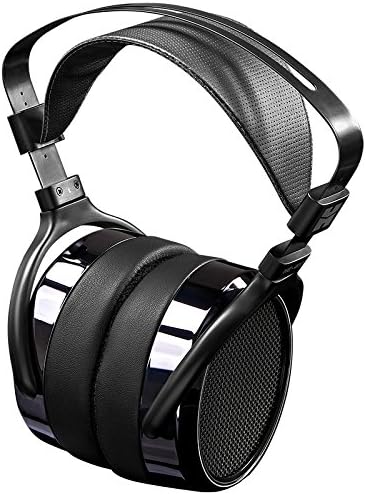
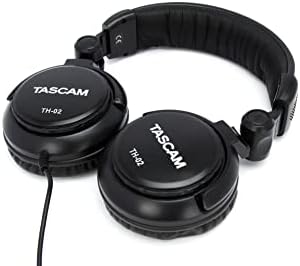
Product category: headphones
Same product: no